1969 Somali coup d'état

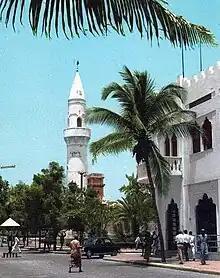
Mogadishu city center in 1963.

On 15 October 1969, President Abdirashid Ali Sharmarke, only Somalia's second president of the postcolonial era, was shot dead by his bodyguard using an automatic rifle as he stepped out of a car in the northern city of Las Anod. He was succeeded by interim President Sheikh Mukhtar Mohamed Hussein. The coup was set in motion the day after Sharmarke's funeral.